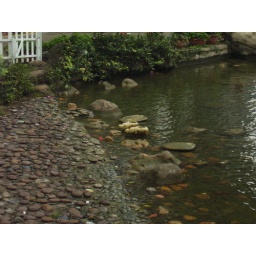
We saw these rocks in the lake in Hong Kong Park. Look closely at them.......